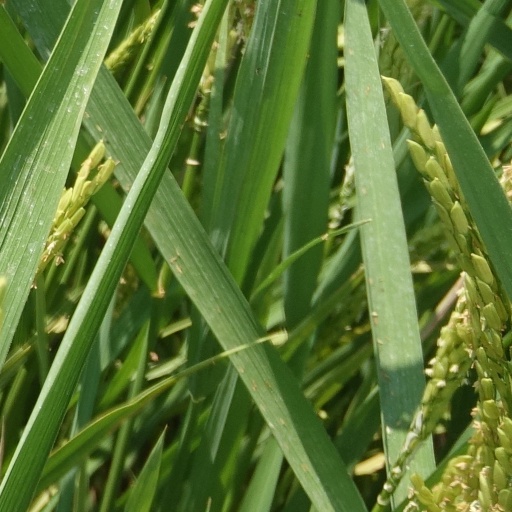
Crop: rice